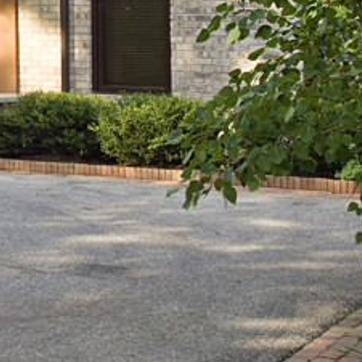
Material: brick